Communication in aquatic animals

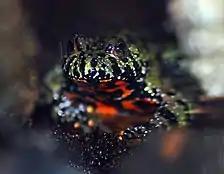
The fire-bellied toad has a brightly coloured belly.

Preys often exhibit pursuit-deterrent signals to convince the predator to not pursue and/or eat them. A pursuit-deterrent signal can indicate toxicity. For example, when the fire-bellied toad is attacked, it will adopt a defensive pose and exhibit its bright-coloured belly to the predator. The bright colour signals to the predator that the toad is toxic and therefore deter the predator from striking.